Lytro

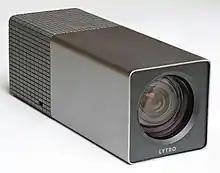
The original Lytro camera was designed by NewDealDesign.

The original camera is a square tube less than five inches long with a lens opening at one end and a 1.52-inch (38.6 mm) LCD touch screen at the other. The original camera features an 11 megaray sensor. The lens has 8x optical zoom and an f/2.0 aperture. The first generation of the camera comes in two options: one with 8GB of memory (which can hold 350 pictures) and one with 16GB (which can hold 750 pictures). Megaray is a measurement Lytro uses to describe how many megapixels are in the sensor beneath a microlens array. Raw data is processed to produce photographs with a resolution of 1.2 megapixels.